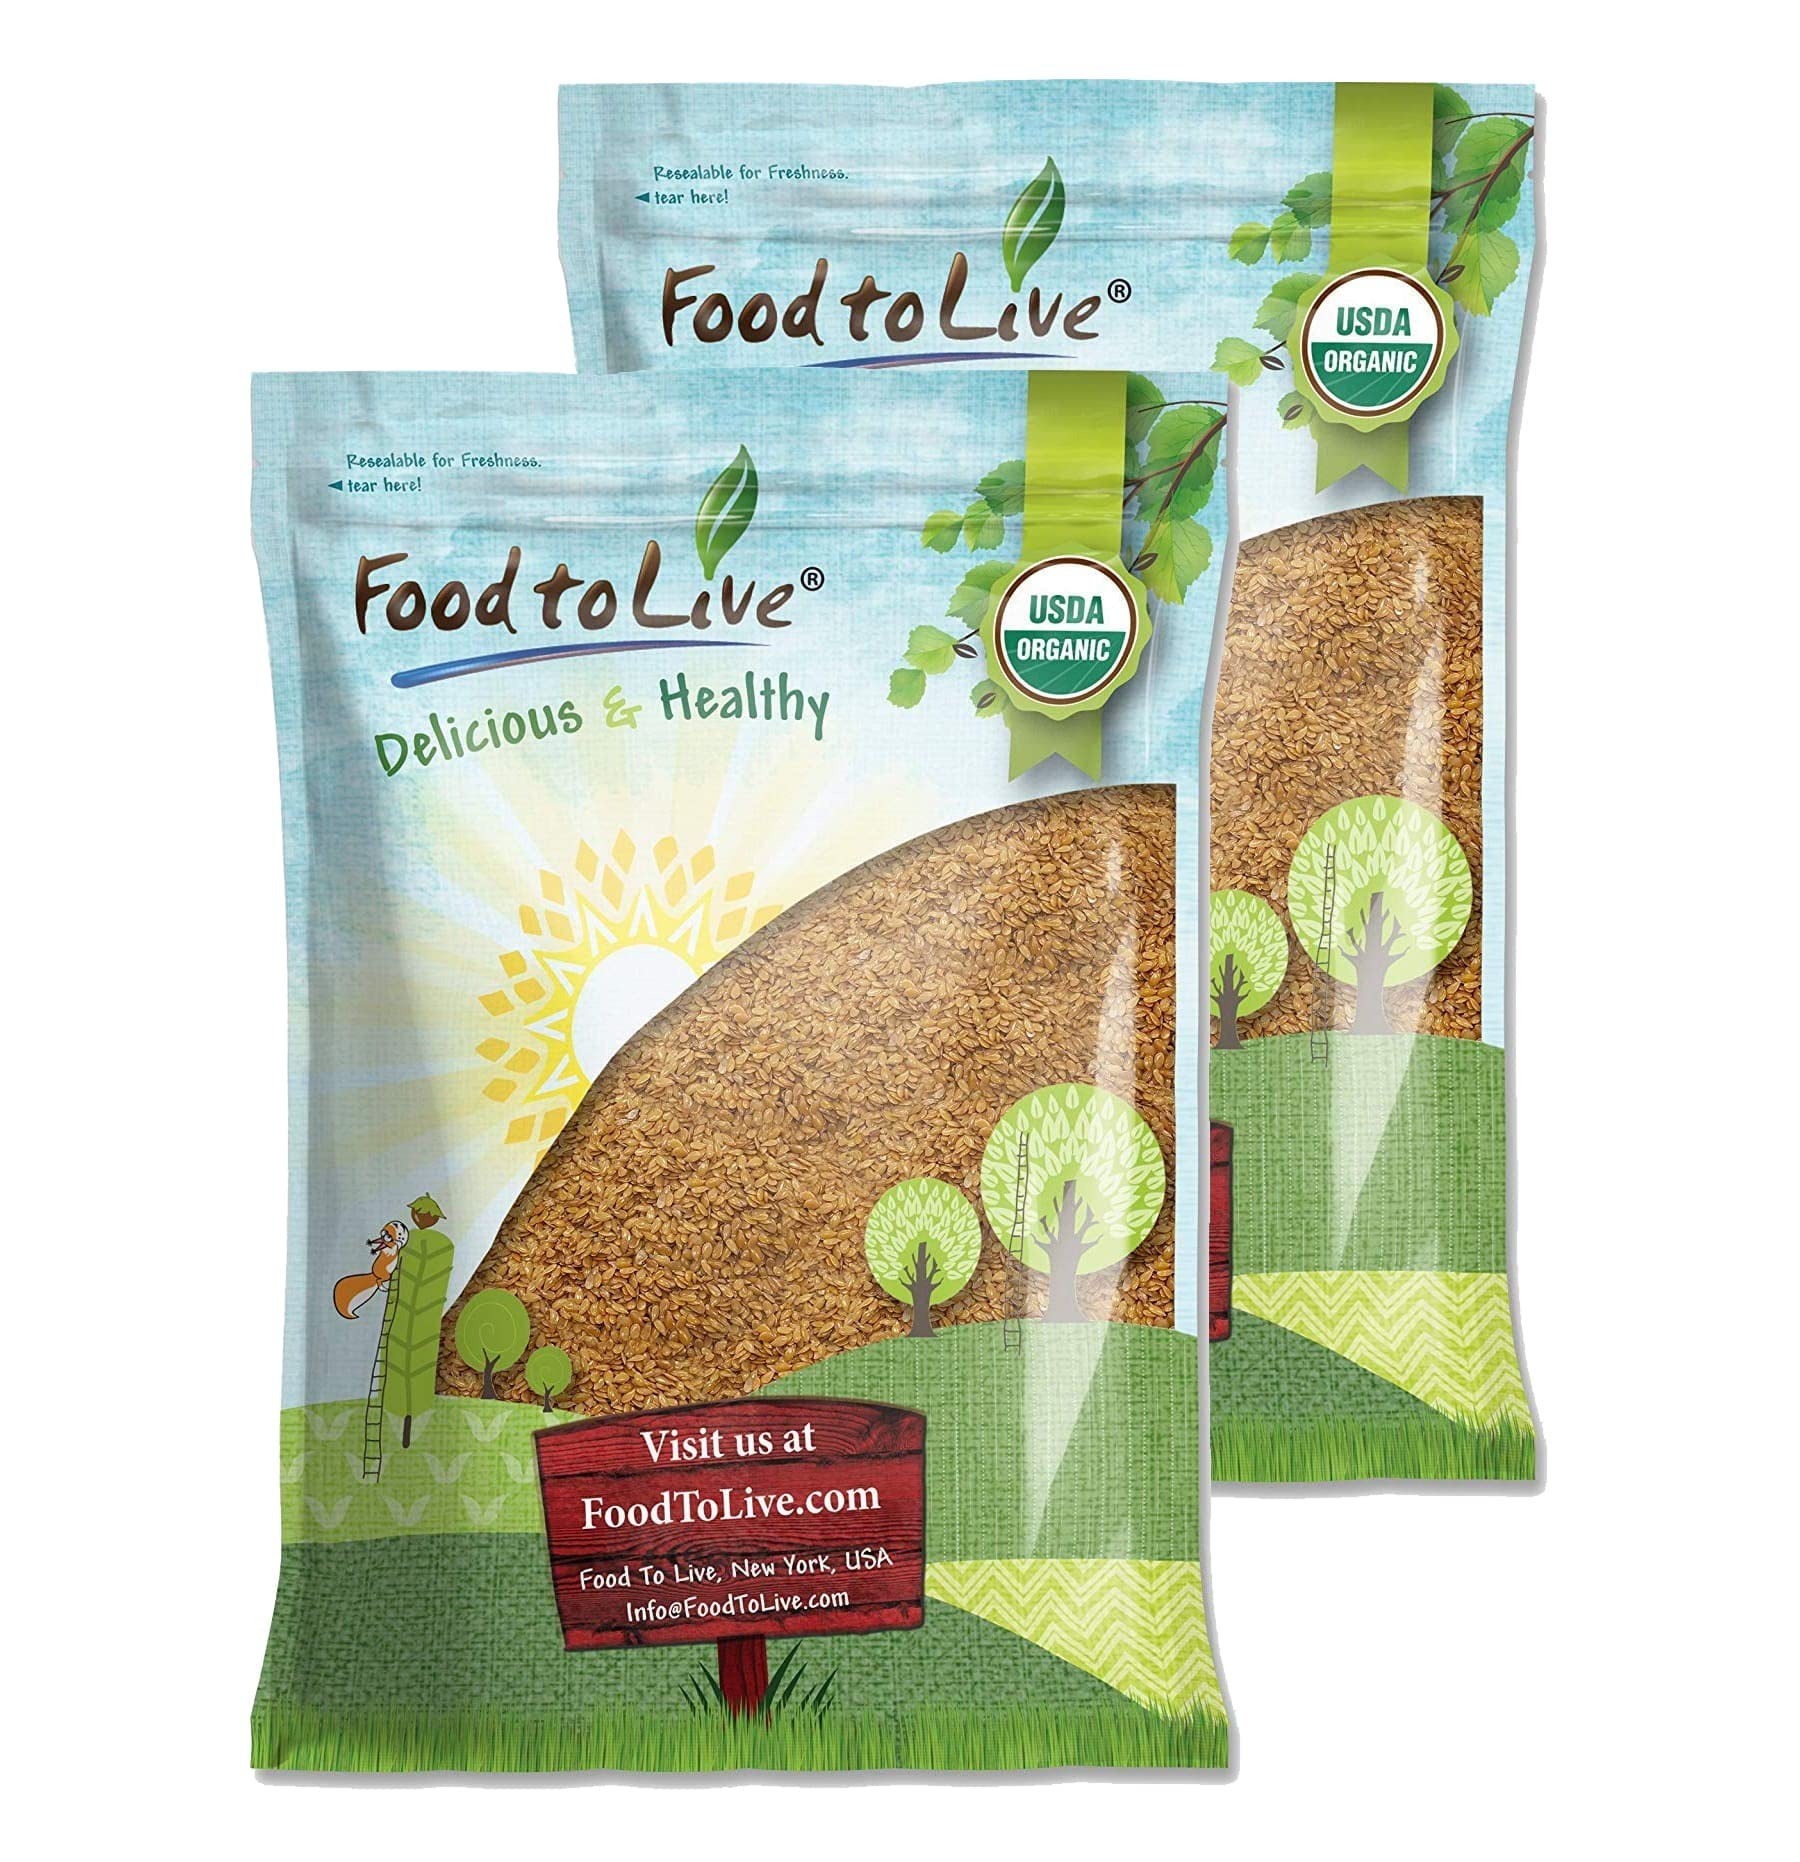
Item Name: Food to Live Organic Golden Flax Seeds, 16 Pounds – Whole Raw, Non-GMO, Kosher, Vegan, Bulk. Rich in Omega-3 Fatty Acids, Protein, Dietary Fiber. Great for Smoothies, Salads, Granola, & Baked Goods.
Bullet Point 1: ✔️ VEGAN SOURCE OF OMEGA 3 FATS: Don’t eat fish? Flax seeds will give you essential omega 3.
Bullet Point 2: ✔️ 100% ORGANIC: Food to Live Golden Flaxseed is free of any contaminants.
Bullet Point 3: ✔️ GREAT FOR WEIGHT MANAGEMENT: Flax seeds are full of fiber and nutrients, but low on calories!
Value: 256.0
Unit: Ounce

Price: 76.49